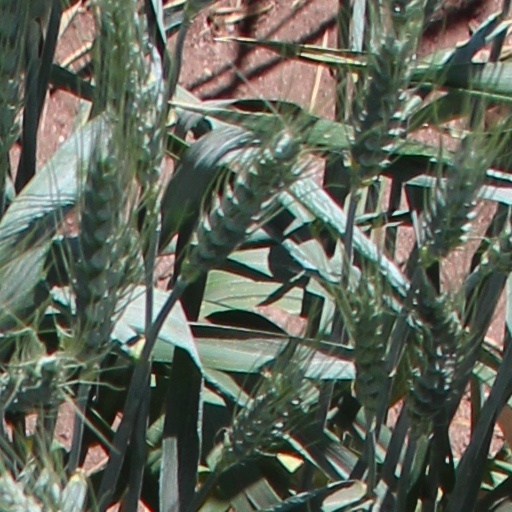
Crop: wheat